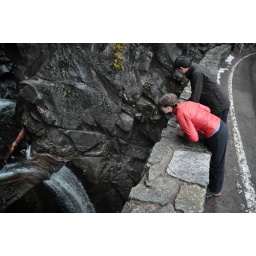
Susan is a river engineer... and waterfalls are awesome, especially when stone arch bridges are built over them